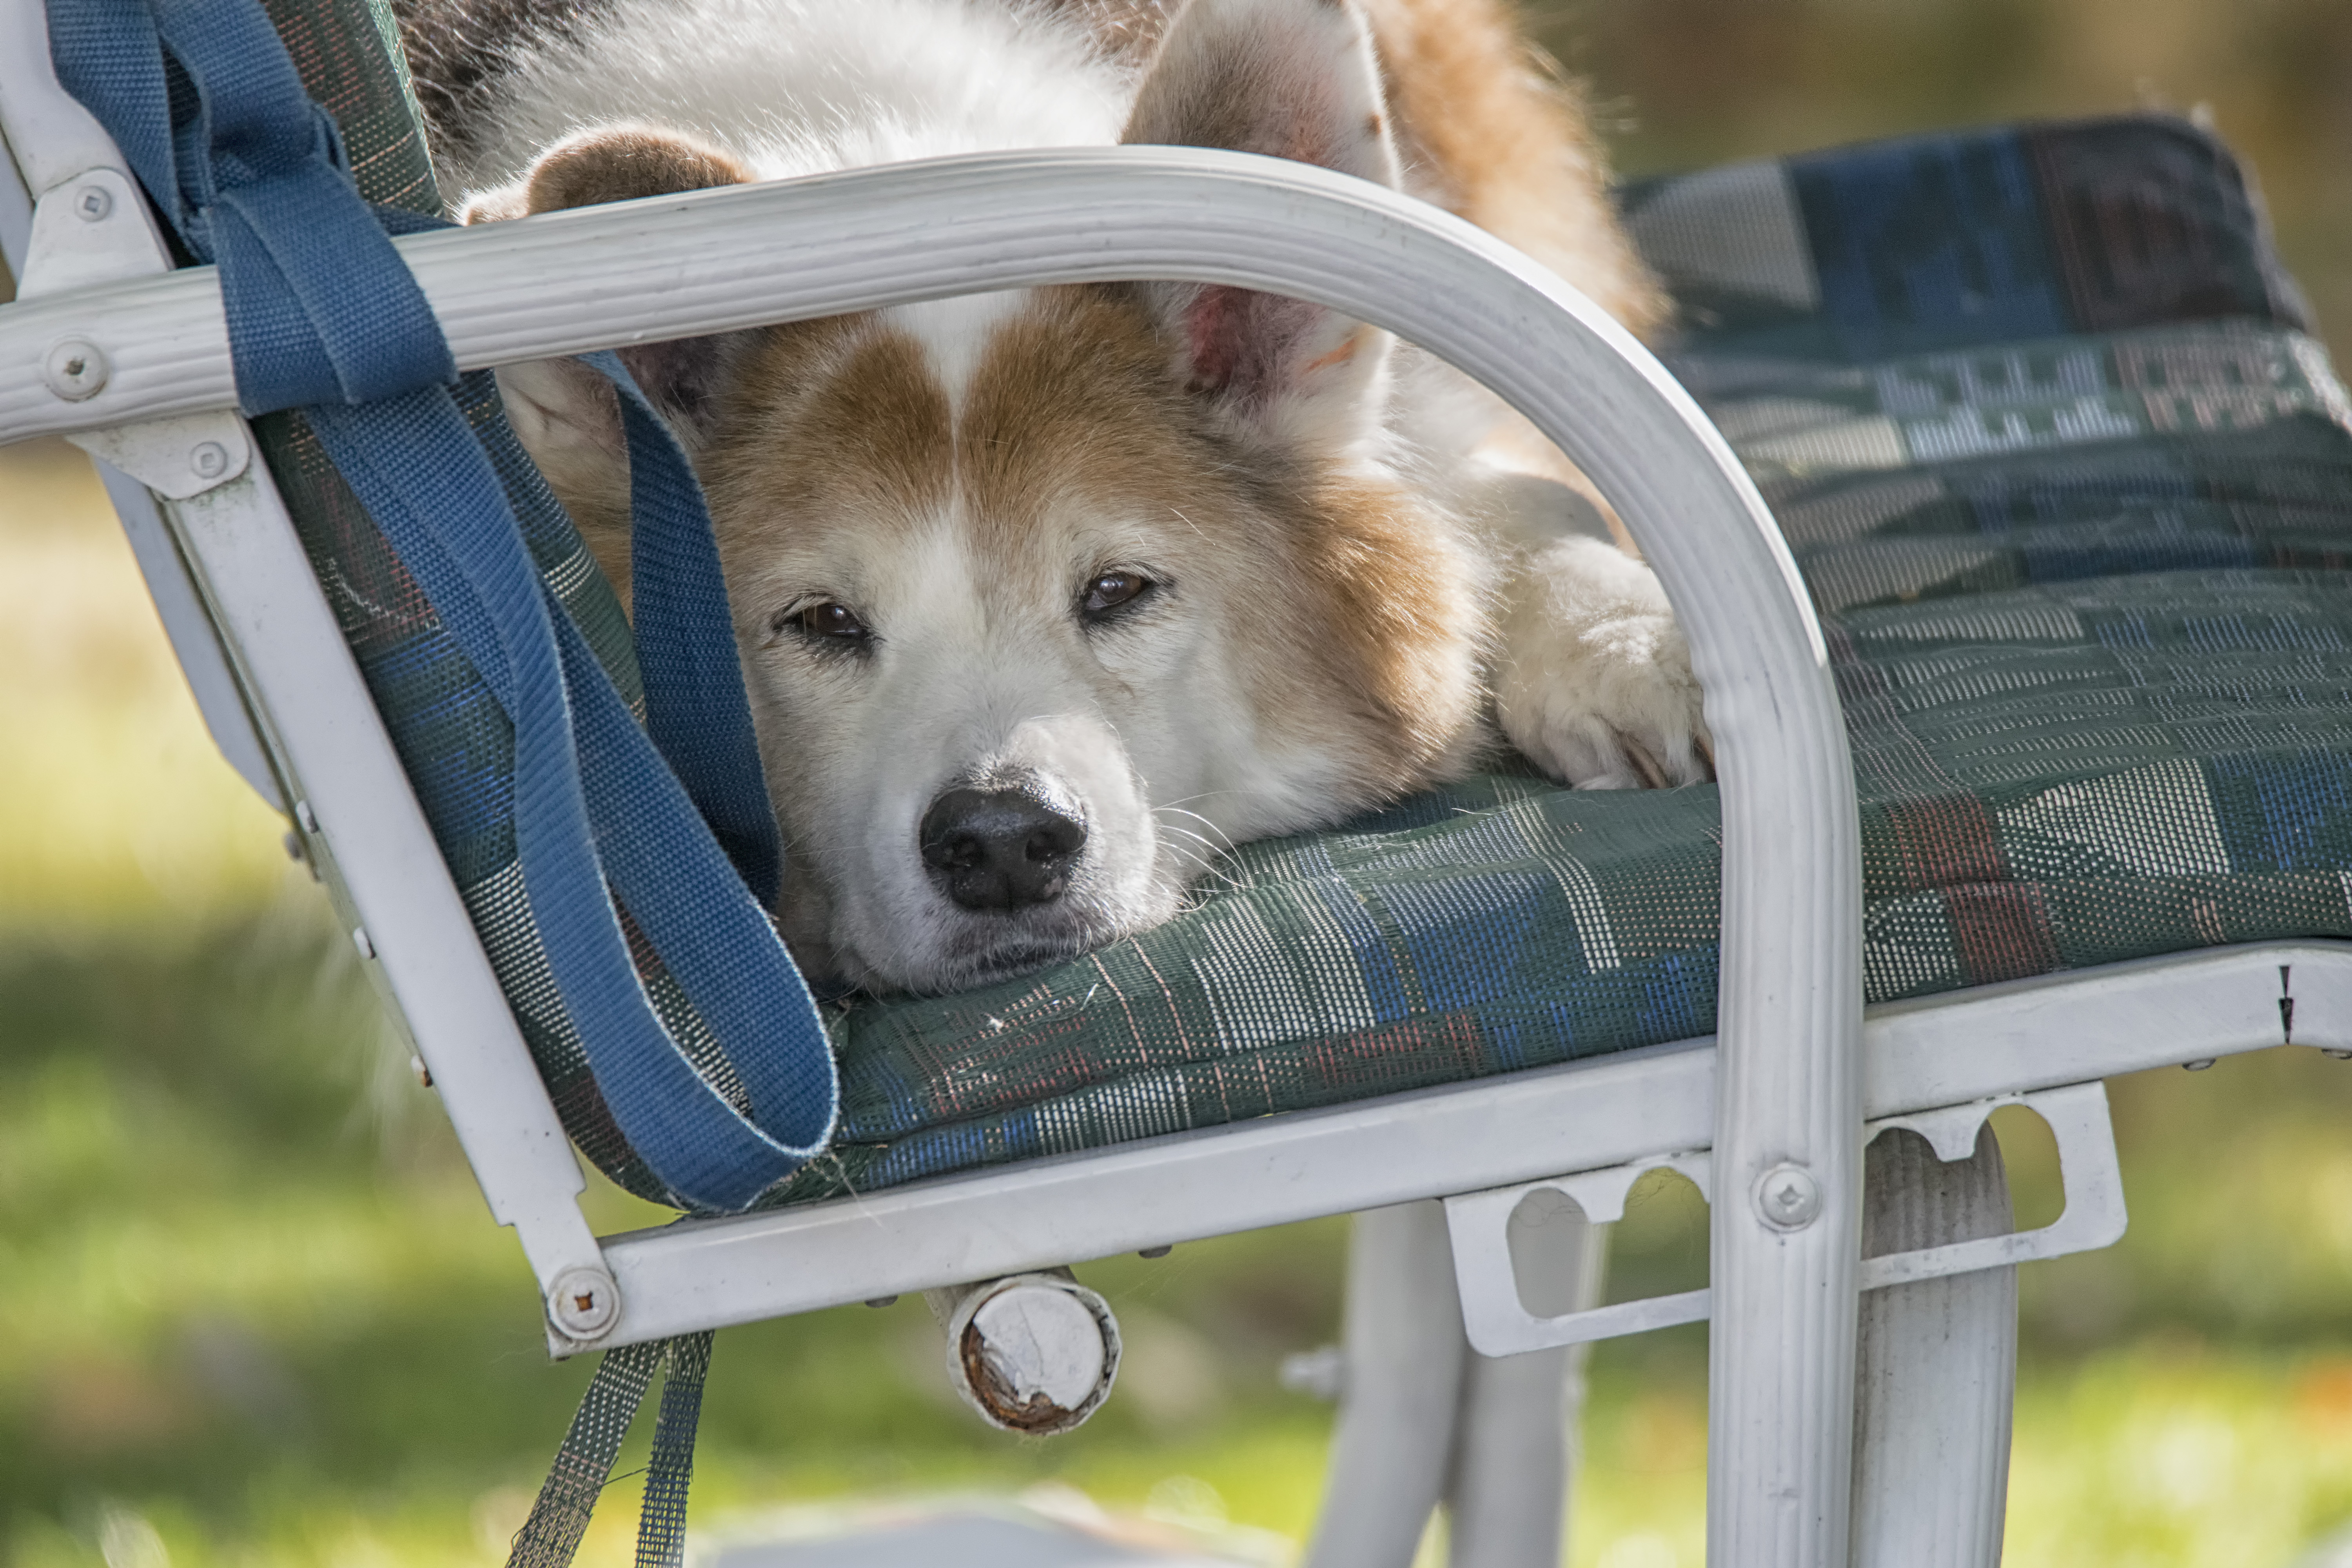
puppy, dog, mammal, chien, canada, vertebrate, quebec, sherbrooke, animal shelter, dog like mammal, dog breed group